ǃKora Wars

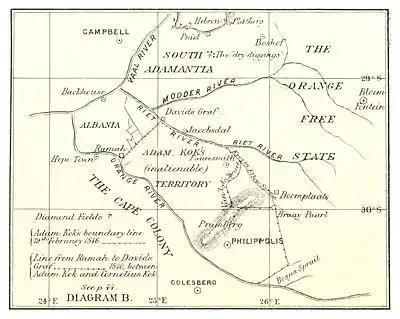
A map from 1873 detailing the two main territories separated by the Orange River. The Orange Free State had become a newly formed Boer sovereign republic.

The ǃKora Wars was a period of raiding by the ǃKora people and subsequent military action by the Boer authorities. The mid-nineteenth century experienced migration as a result of the protracted frontier wars that forced the movement of certain indigenous groups further north of the Cape Colony. These included the Khoisan, the Basters (a derogatory term for people of mixed European and Khoi heritage) and the ǃKora, a people whom the colonial authorities considered more of a bandit community. The ǃKora were known to loot communities living around the lower to middle Orange River. The raids increased in volume and intensity during the mid eighteen hundreds. This forced the authorities to launch a series of expeditions aimed at countering the raids. The ǃKora were finally stopped in 1879, but their intimate knowledge of the Gariep (Orange River) rendered them the most significant threat to settler colonies outside of the Bantu nations at the time.